Fanny Brawne

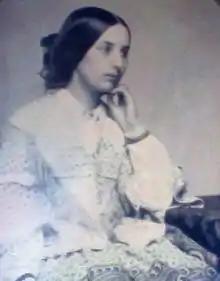
Ambrotype of Fanny Brawne taken circa 1850 (photograph on glass)

Frances "Fanny" Brawne Lindon (9 August 1800 – 4 December 1865) is best known as the fiancée and muse to English Romantic poet John Keats. As Fanny Brawne, she met Keats, who was her neighbour in Hampstead, at the beginning of his brief period of intense creative activity in 1818. Although his first written impressions of Brawne were quite critical, his imagination seems to have turned her into the goddess-figure he needed to worship, as expressed in "Endymion", and scholars have acknowledged her as his muse.